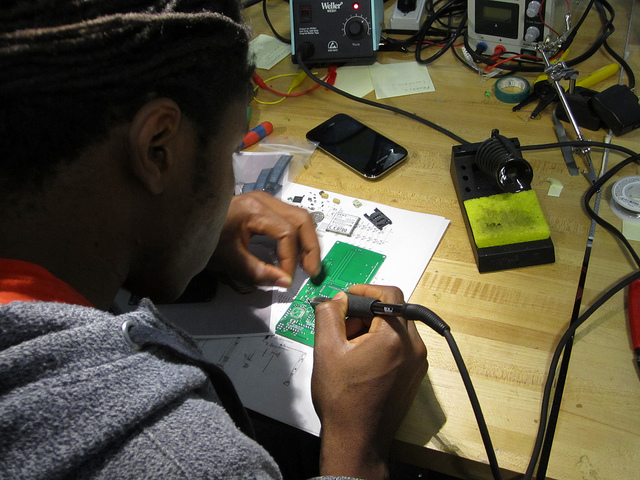
user: Given an image and a question. Answer the question in a short answer. Question: What type of machine is this tool? Short Answer:
assistant: solder gun